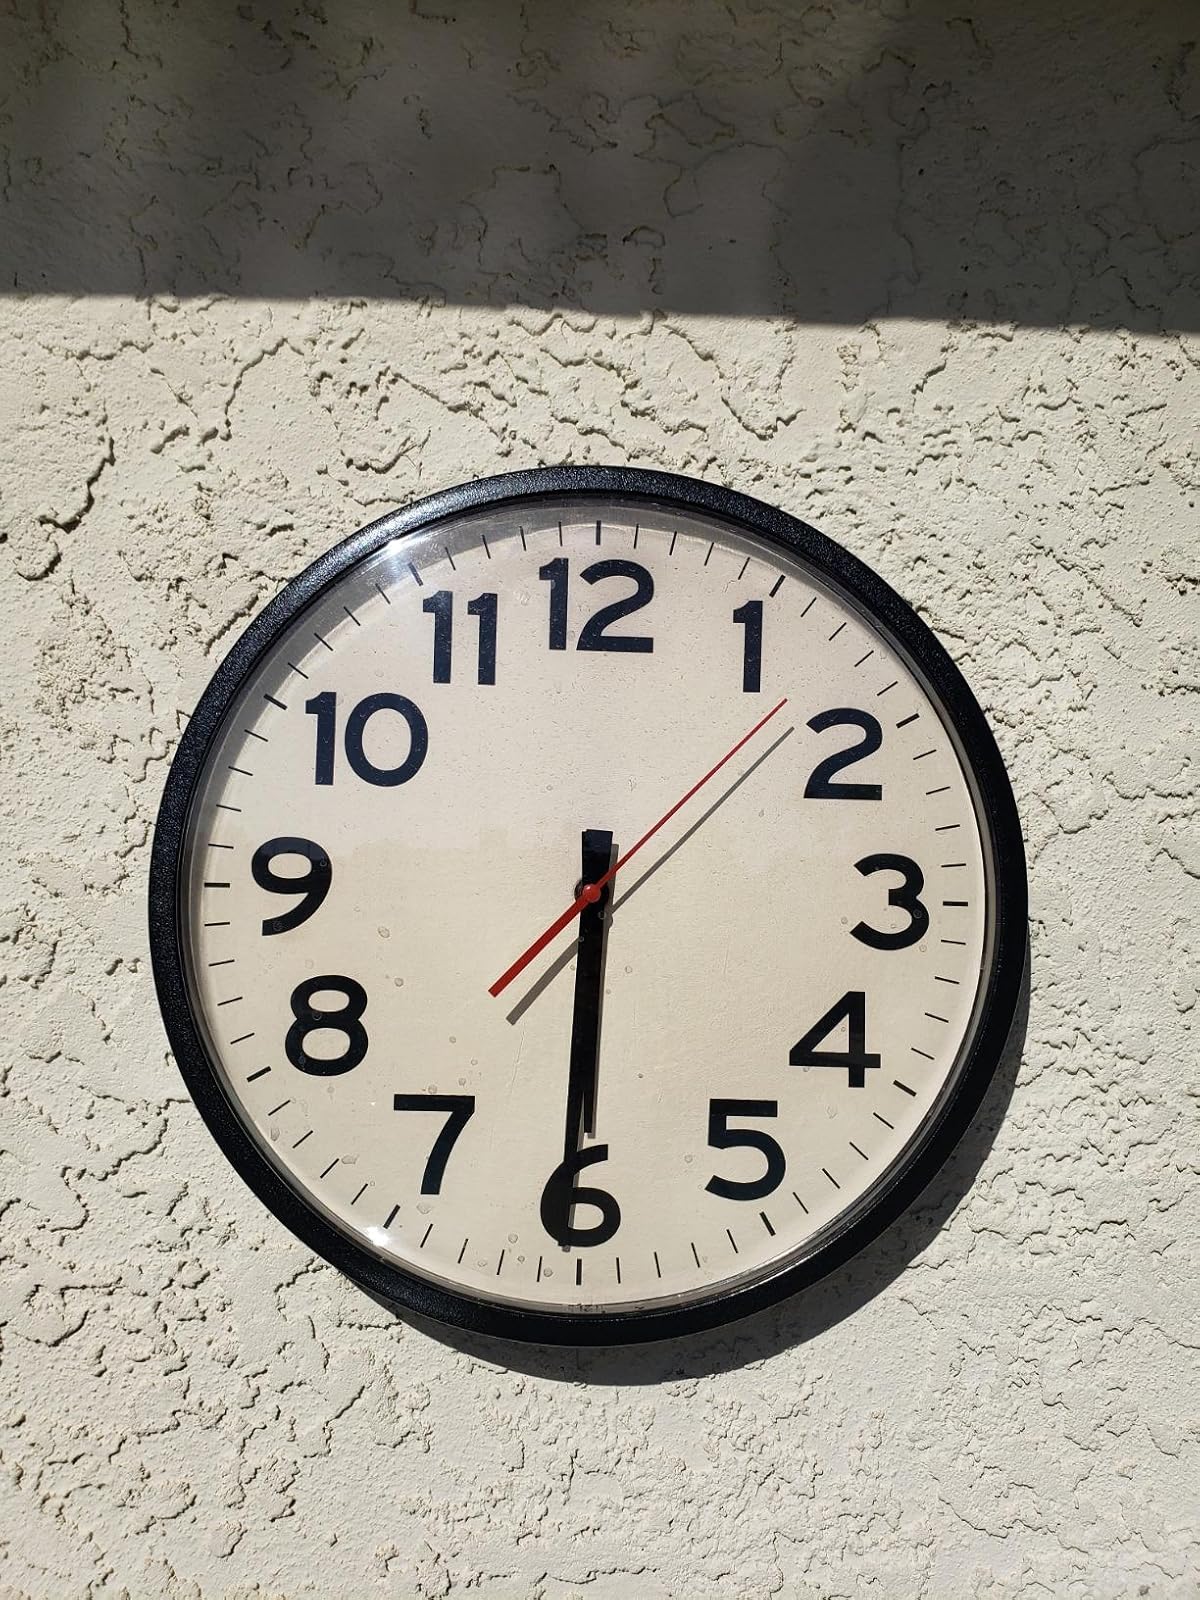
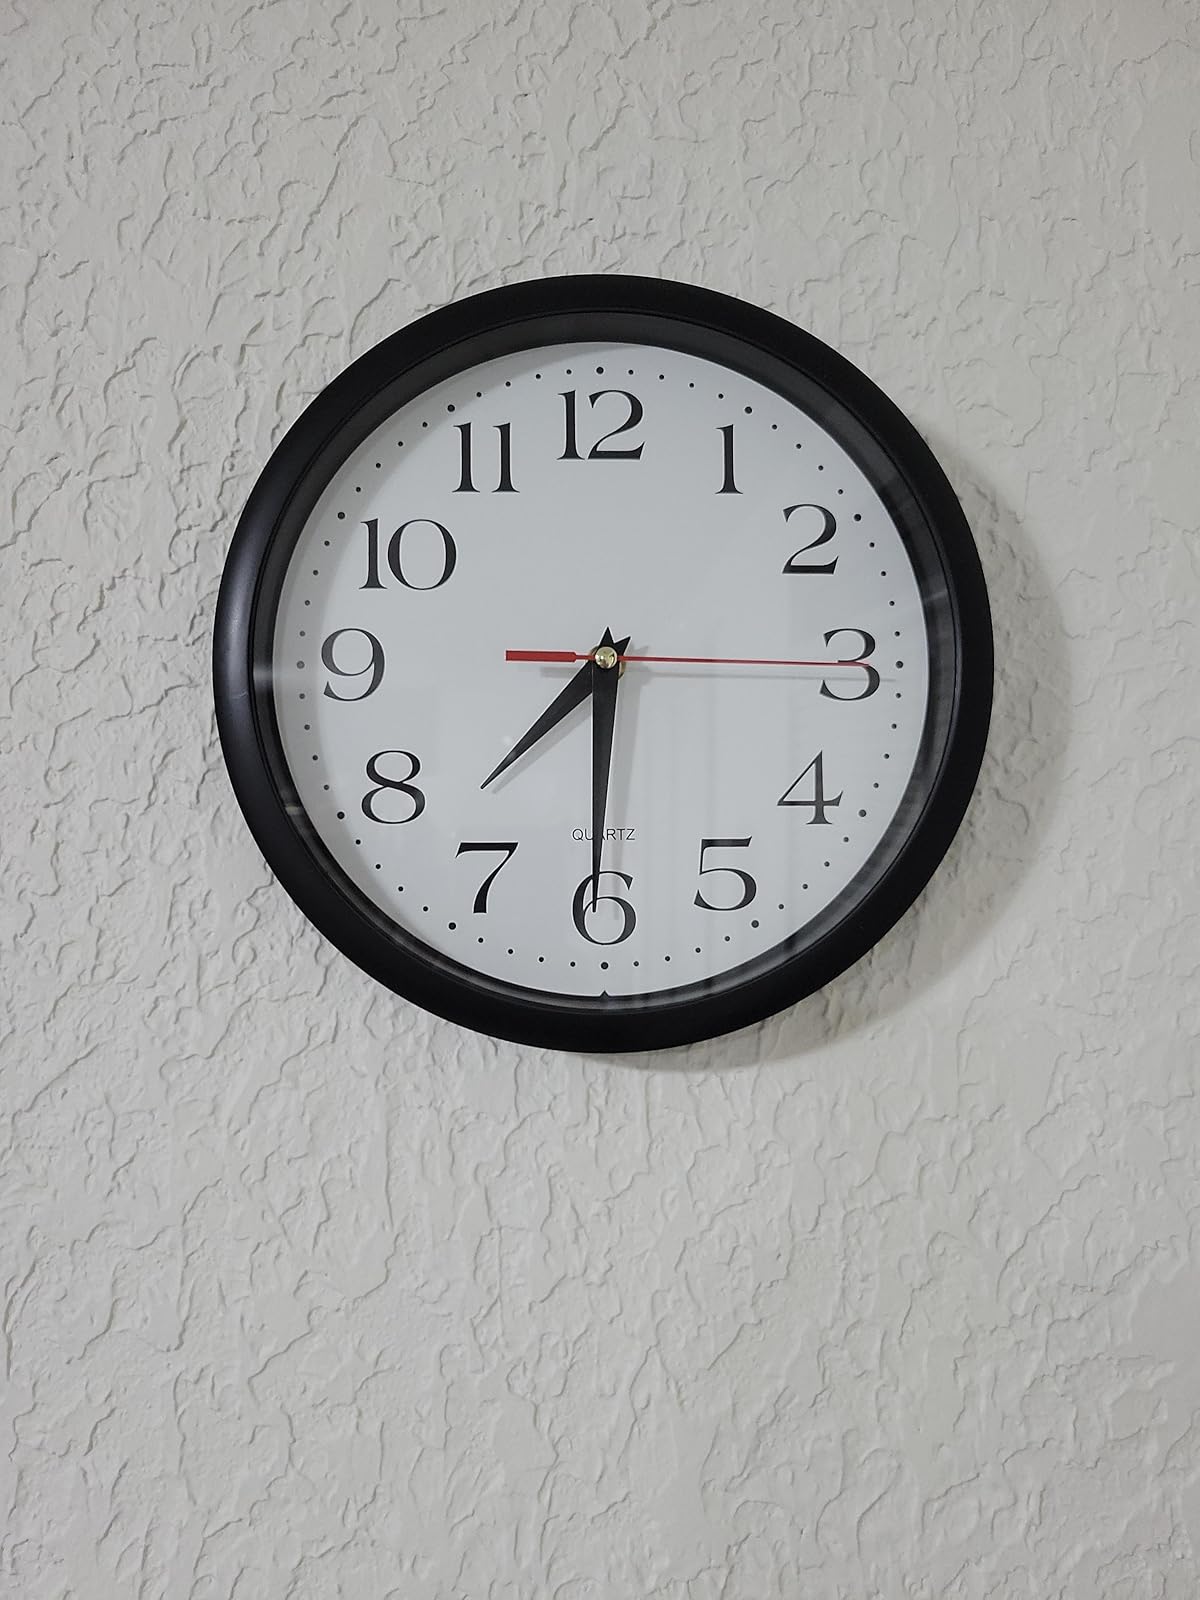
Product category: clock
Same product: no